Kingdom of Cochin

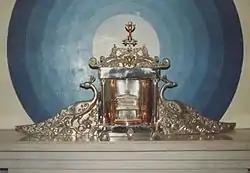
Relic of Thomas the Apostle, kept in the sanatorium of a Syrian Church

After securing the throne for the Raja of Cochin, the Portuguese got permission to build a fort – Fort Emmanuel (at Fort Kochi, named after the king of Portugal) – surrounding the Portuguese factory, in order to protect it from any further attacks from Calicut and on 27 September 1503 the foundations of a timber fort, the first fort erected by the Portuguese in India, were laid. The entire work of construction was commissioned by the local raja, who supplied workers and material. In 1505, the stone fortress replaced the wooden fort. Later, for a better defence of the town, a fort called "Castelo de Cima" was built on Vypeen Island. At the departure of the Portuguese fleet, only Duarte Pacheco Pereira and a small fleet were left in Cochin. Meanwhile, the Zamorin of Calicut formed a massive force and attacked them. For five months, Cochin kingdom was able to drive back Calicut's assaults, with the help of Pacheco Pereira and his men.